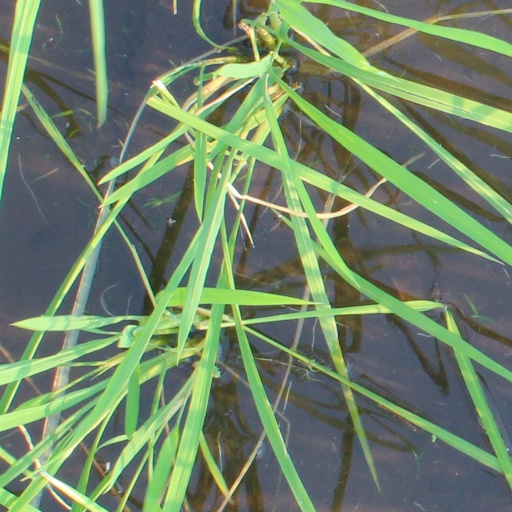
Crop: rice